Bratislava

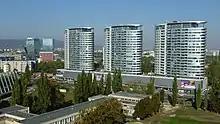
High-rise apartments in Bratislava

Other prominent 20th-century structures include the Most Slovenského národného povstania (Bridge of the Slovak national uprising) across the Danube featuring a UFO-like tower restaurant, Slovak Radio's inverted-pyramid-shaped headquarters, and the uniquely designed Kamzík TV Tower with an observation deck and rotating restaurant. In the early 21st century, new edifices have transformed the traditional cityscape. At the beginning of the 21st century, a construction boom has spawned new public structures, such as the Most Apollo and a new building of the Slovak National Theatre, as well as private real-estate development.